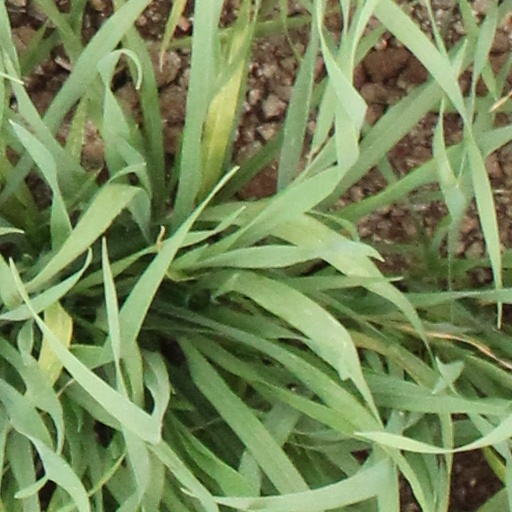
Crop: wheat